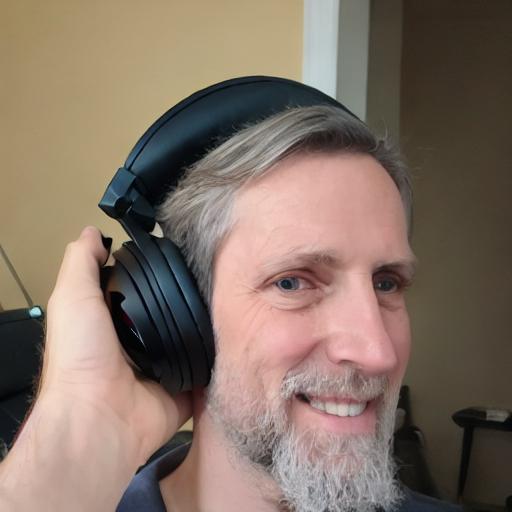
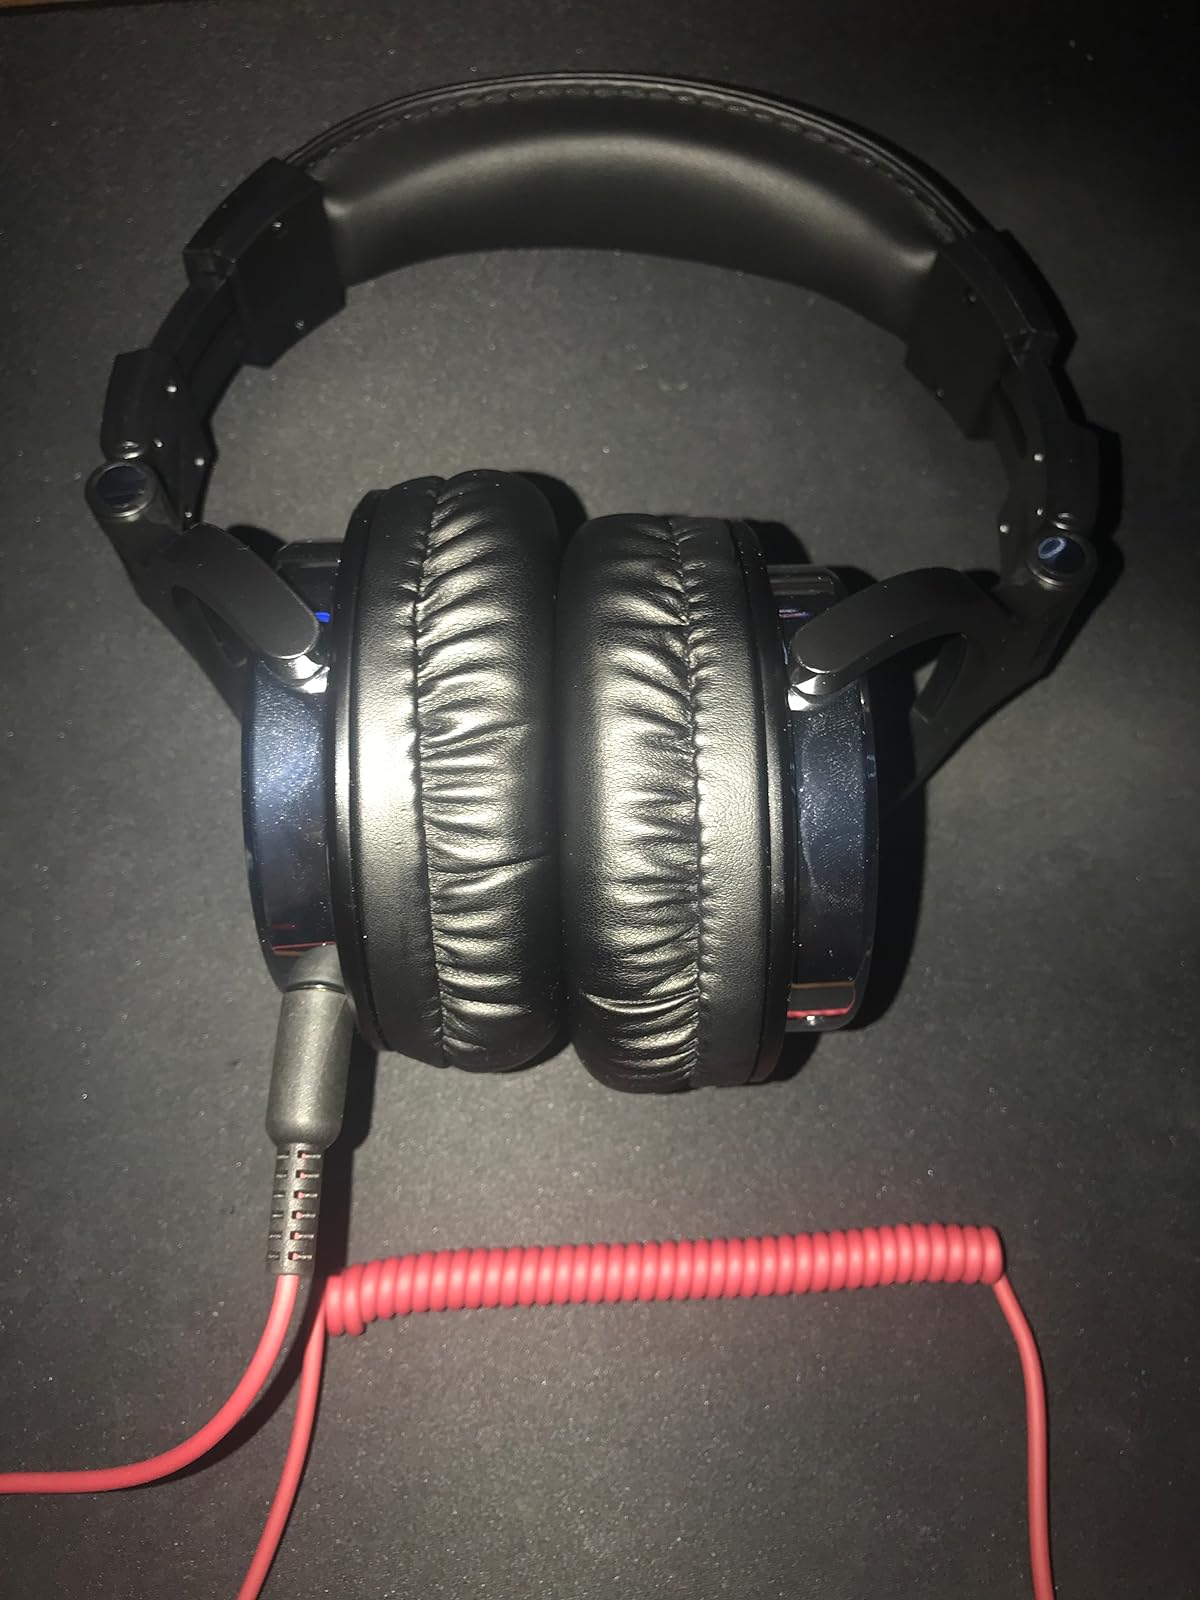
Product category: headphones
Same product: no